List of ships of the Confederate States Navy

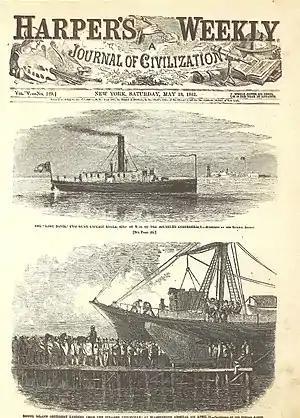
Top picture CSS "Lady Davis" May 18, 1861

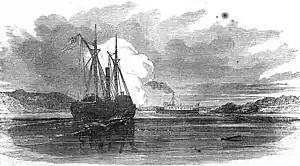
CSS "Teaser" at the right

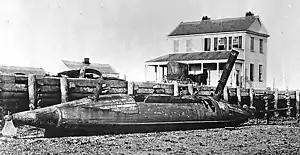
Photograph of a captured "David" class torpedo boat (possibly CSS "David" herself), taken after the fall of Charleston in 1865

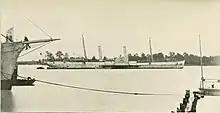
CSS "Robert E Lee"

CS Navy wooden floating batteries were towed into firing positions, and as in the case at Charleston Harbor, used for makeshift defense.